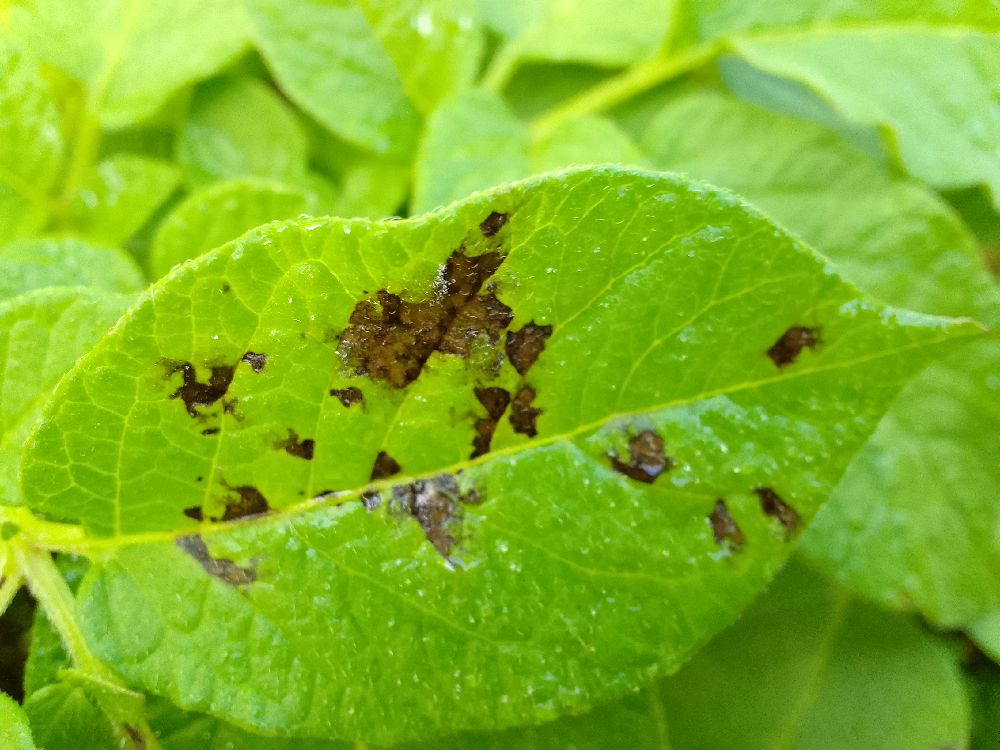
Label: Early blight